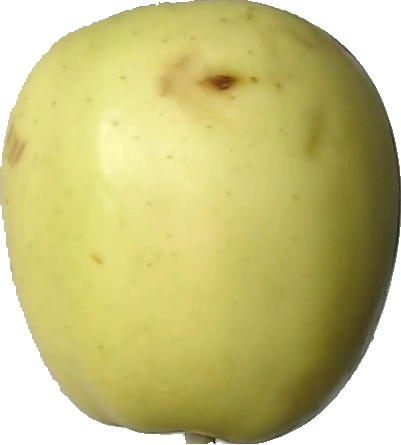
Label: apple_golden_2